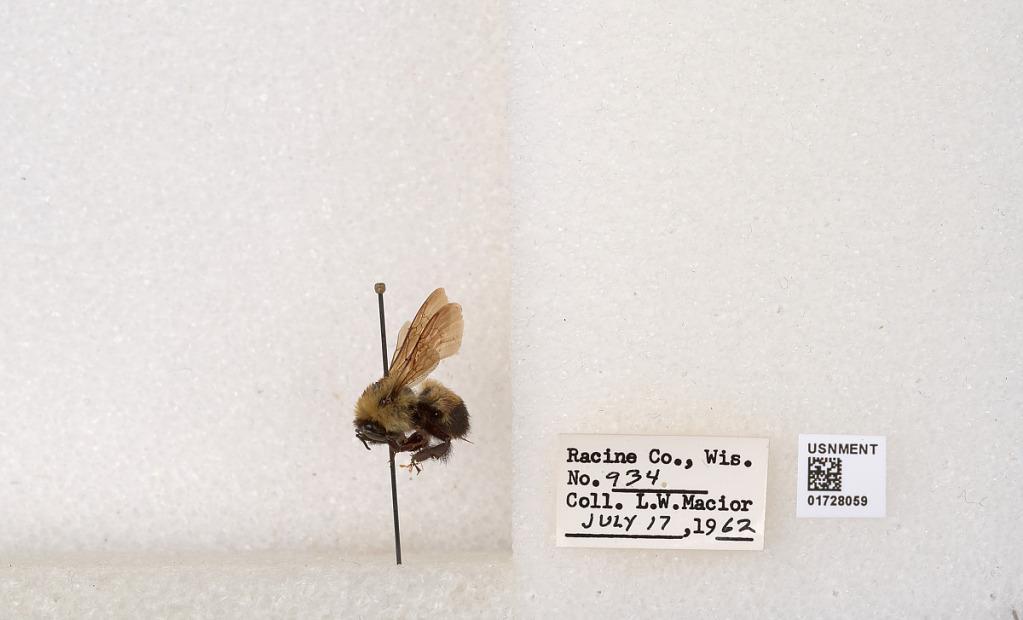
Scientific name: Bombus (Separatobombus) griseocollis (De Geer)
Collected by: L. Macior
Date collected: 1962-7-17
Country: United States
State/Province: Wisconsin
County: Racine
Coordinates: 42.7299, -87.8123